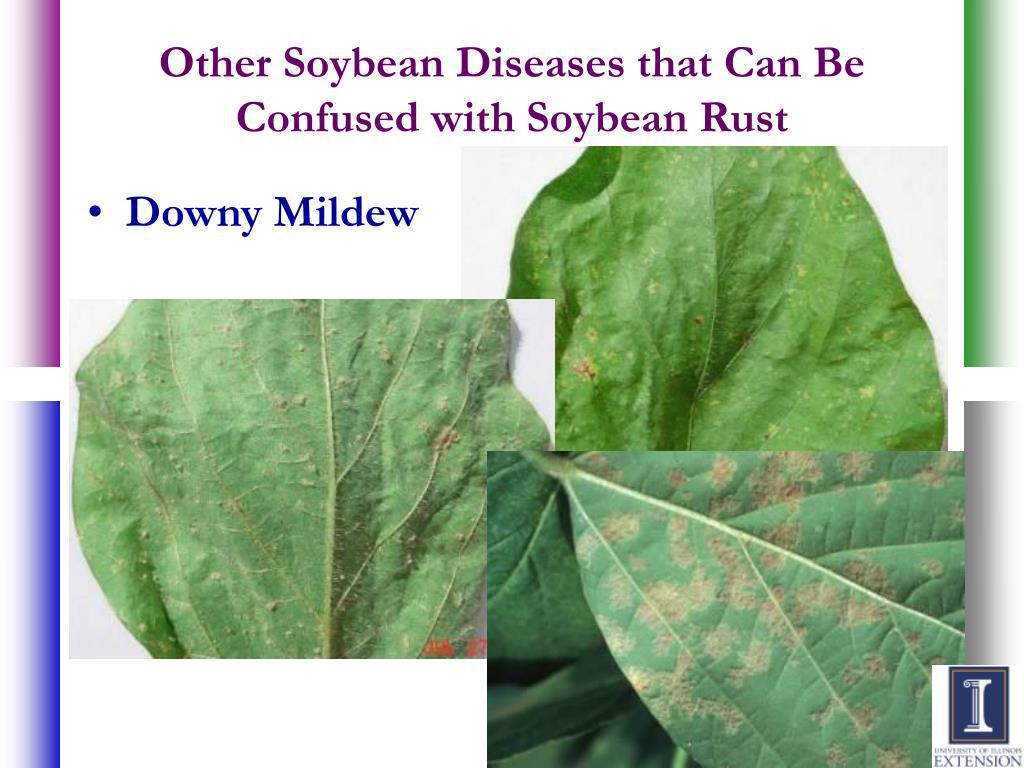
Plant: Soybean
Disease: soybean downy mildew